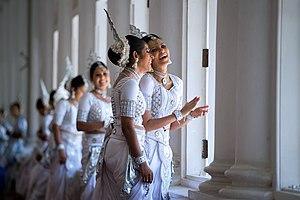
L'origine des danses du Sri Lanka se trouve chez les peuples autochtones de Sri Lanka, les Vedda et les yakkas.